Architecture of Germany

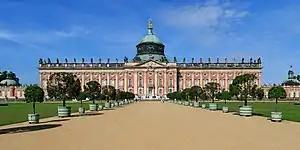
New Palace in Potsdam

Baroque architecture began in the early 17th century in Italy, reinventing the humanist vocabulary of Renaissance architecture in a new rhetorical, theatrical, sculptural fashion, expressing the triumph of absolutist church and state. Whereas the Renaissance drew on the wealth and power of the Italian courts, and was a blend of secular and religious forces, the Baroque directly linked to the Counter-Reformation, a movement within the Catholic Church to reform itself in response to the Protestant Reformation.